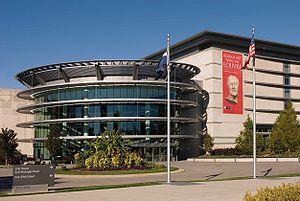
Le musée d'Art d'Indianapolis est un musée situé dans la ville d'Indianapolis, dans l'État de l'Indiana, aux États-Unis. Depuis 2017, il est intégré au campus Newfields qui comprend aussi le parc Fairbanks, le jardin botanique The Garden et le domaine Oldfields.
Cette liste, forcément incomplète puisqu'il n'existe pas de catalogue raisonné des œuvres de Braque, recense en priorité, parmi les pièces les plus importantes de l'artiste, celles qui sont exposées dans des musées. Ou bien, dans le cas de collections particulières, celles qui sont le plus souvent prêtées et qui apparaissent dans les rétrospectives. Les œuvres de Georges Braque se composent principalement de tableaux, catégorie dans laquelle se trouvent les papiers collés, qui sont des compositions, à ne pas à confondre avec des collages. L'artiste a aussi réalisé des livres d'artistes, des lithographies, des eaux-fortes, des sculptures, des tapisseries et des bijoux.
Cette liste des plus grands musées d'art du monde procède à un classement des musées d'art et autres musées contenant principalement des œuvres d'art en fonction de la surface totale d'exposition.